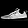
Label: Sneaker